Vasu Doorjamb Inscription

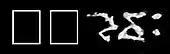
The name "Vāsudeva" appears partially in the inscription, through its last two syllables ""-devaḥ"" (line 10).

The decipherable part confirms that a torana (gateway) and Vasu temple was established, and that this happened in the time of Sodasa thereby providing a basis to date the inscription.